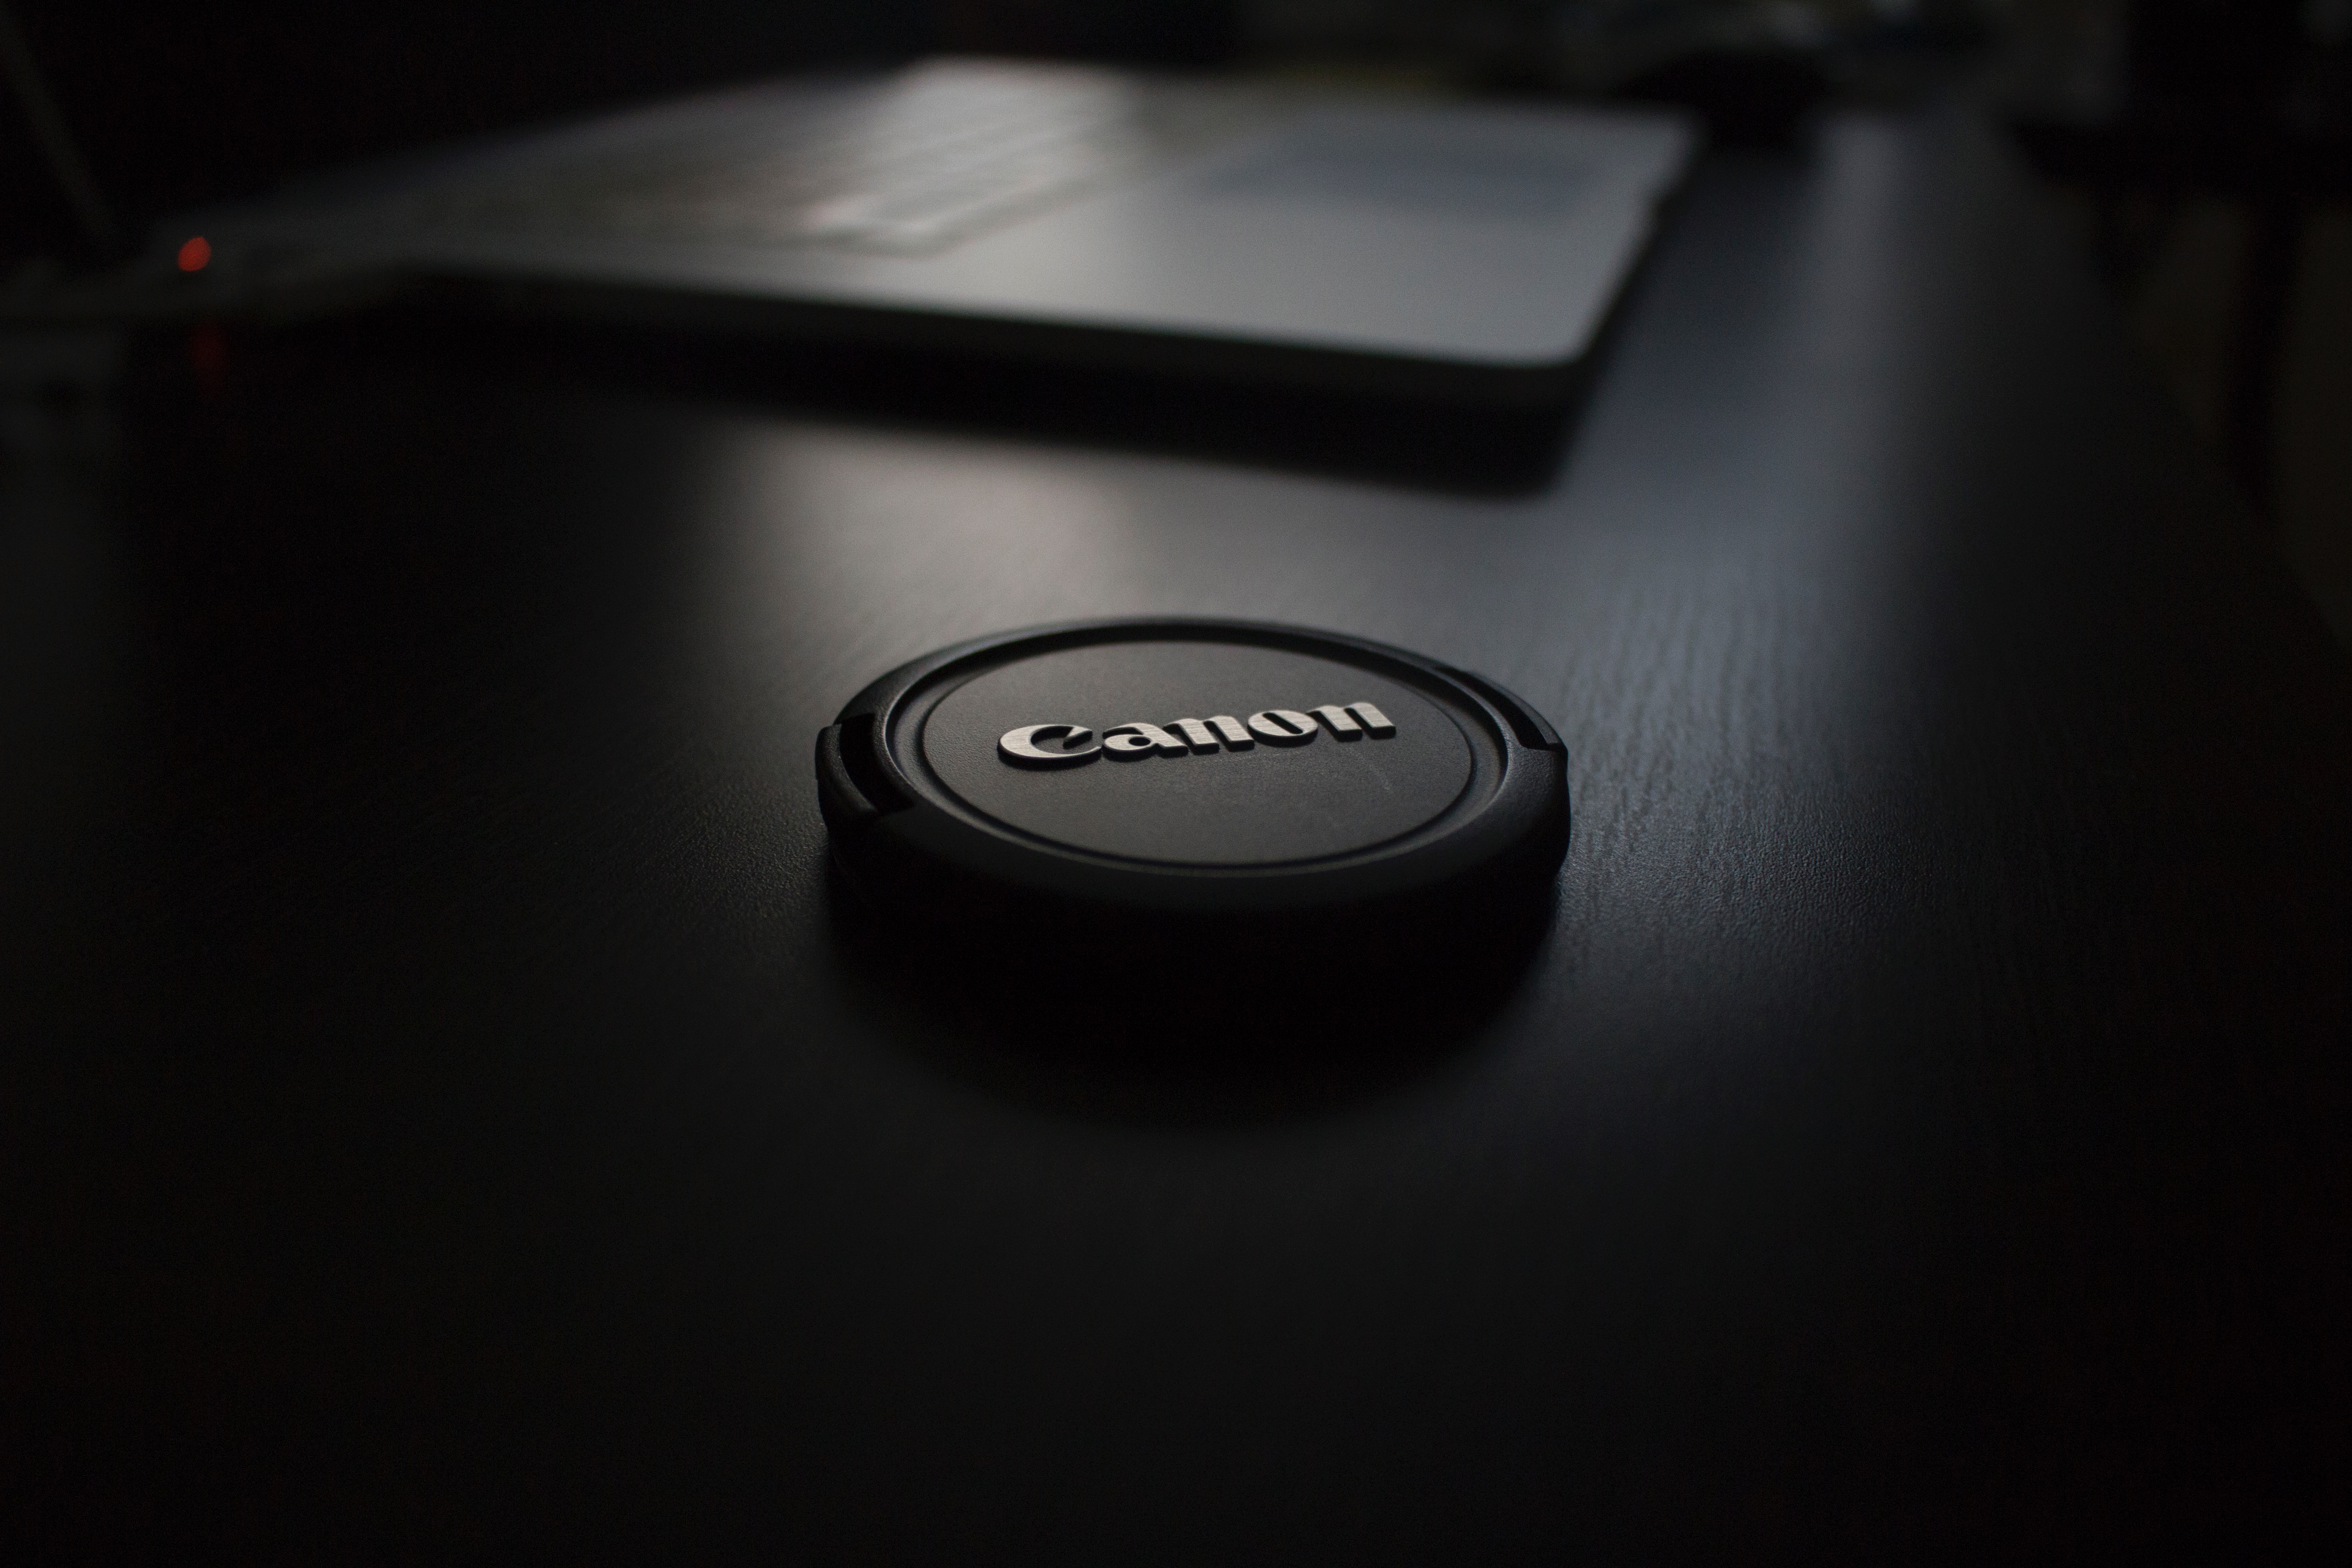
laptop, technology, car, photography, vehicle, canon, lens cap, black, monochrome, electronics, protective covering, computer wallpaper, electronic device